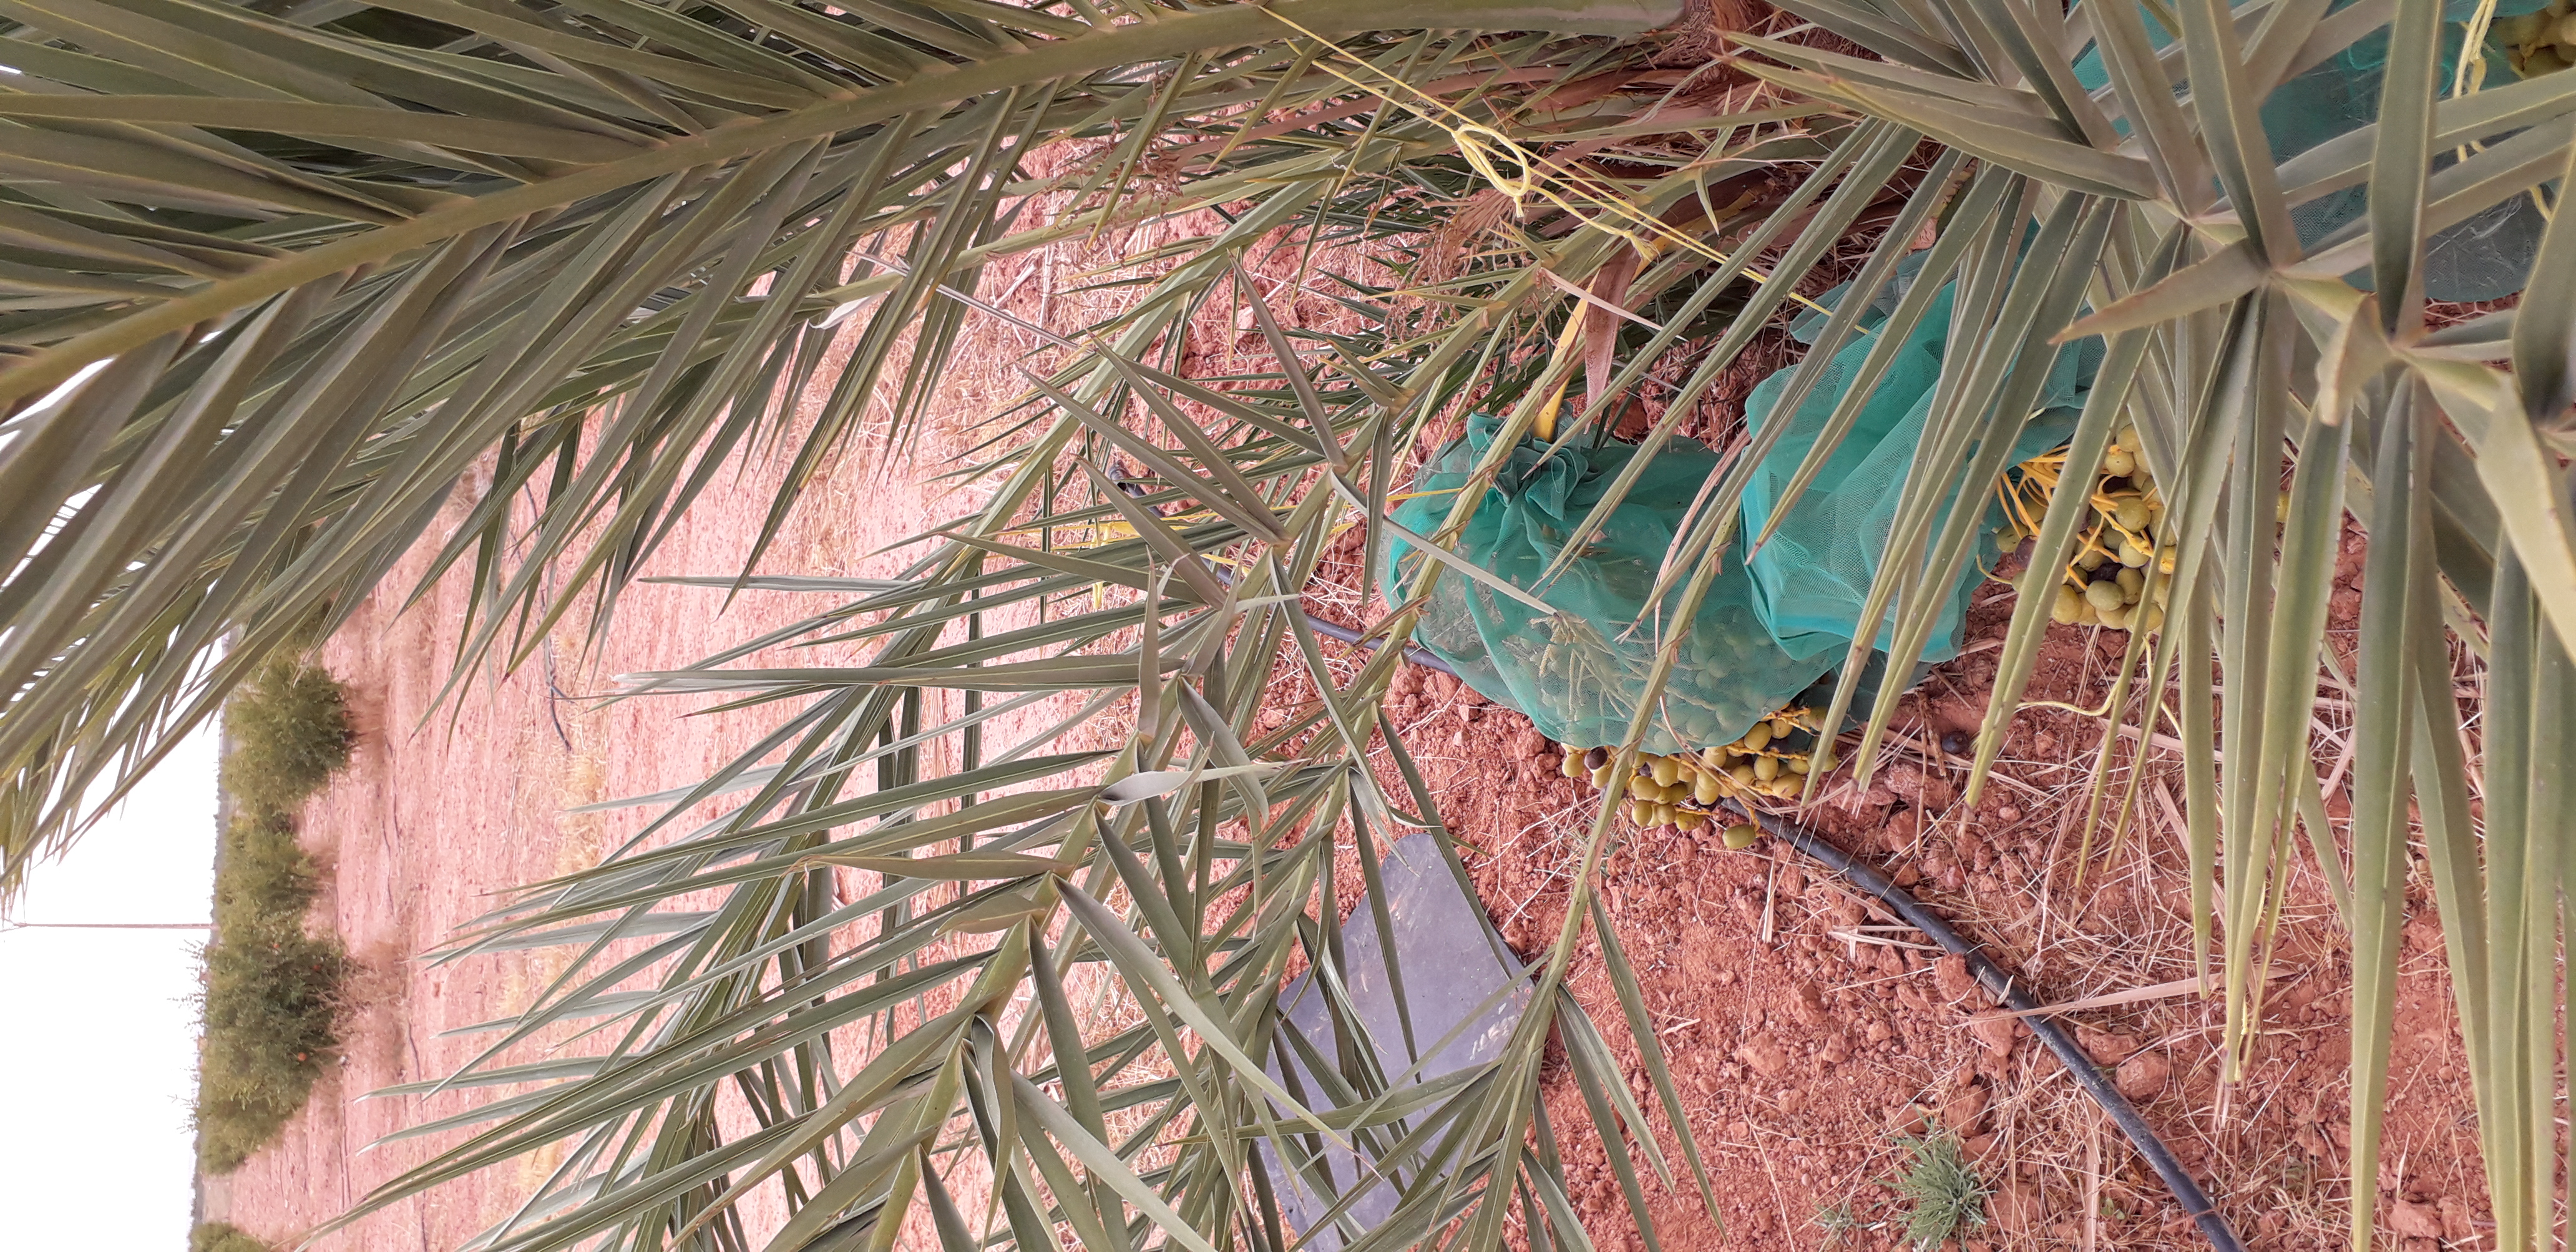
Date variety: kholt